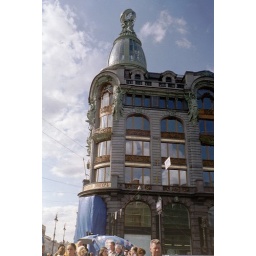
Singer sewing machine building in Nevskiy Prospekt St Petersburg.